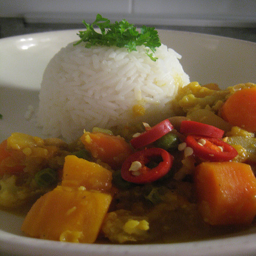
A food entree with an entree is served next to a rice side.
Vegetable and rice dinner dish served in white dish.
A plate of steamed rice and mixed cooked vegetables.
A dish of rice and curried mango with peppers.
A white bowl holds a meal of rice and vegetables.